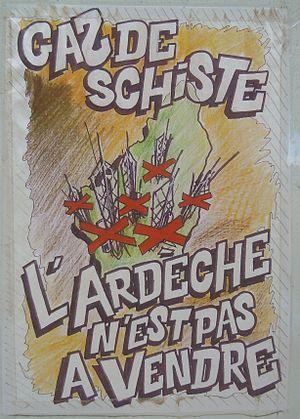
Affiche: l'Ardèche n'est pas à vendre - Opposition à l'extraction de Gaz de Schiste en Ardèche en 2011.
Le département de l'Ardèche est un département français situé dans la région Auvergne-Rhône-Alpes. Sa préfecture est Privas. Il doit son nom à la rivière Ardèche qui le traverse d'ouest en est, ses habitants s'appellent les Ardéchois. Il est composé de 335 communes au 1ᵉʳ janvier 2020. L'Insee et la Poste lui attribuent le code 07.